HMVS Cerberus

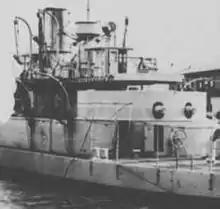
Detail of the front gun turret of HMVS "Cerberus" with its main guns

The main armament was four 10-inch guns, mounted in two turrets. The four guns weighed each, were muzzle-loaded, had to be withdrawn completely inside the turret to be reloaded, and could fire a shell up to once every three minutes. The turrets were mounted fore and aft; each had a crew of 33, had a 270° field of fire, and had to be hand-cranked into position. The turrets were of a design created by Cowper Phipps Coles.